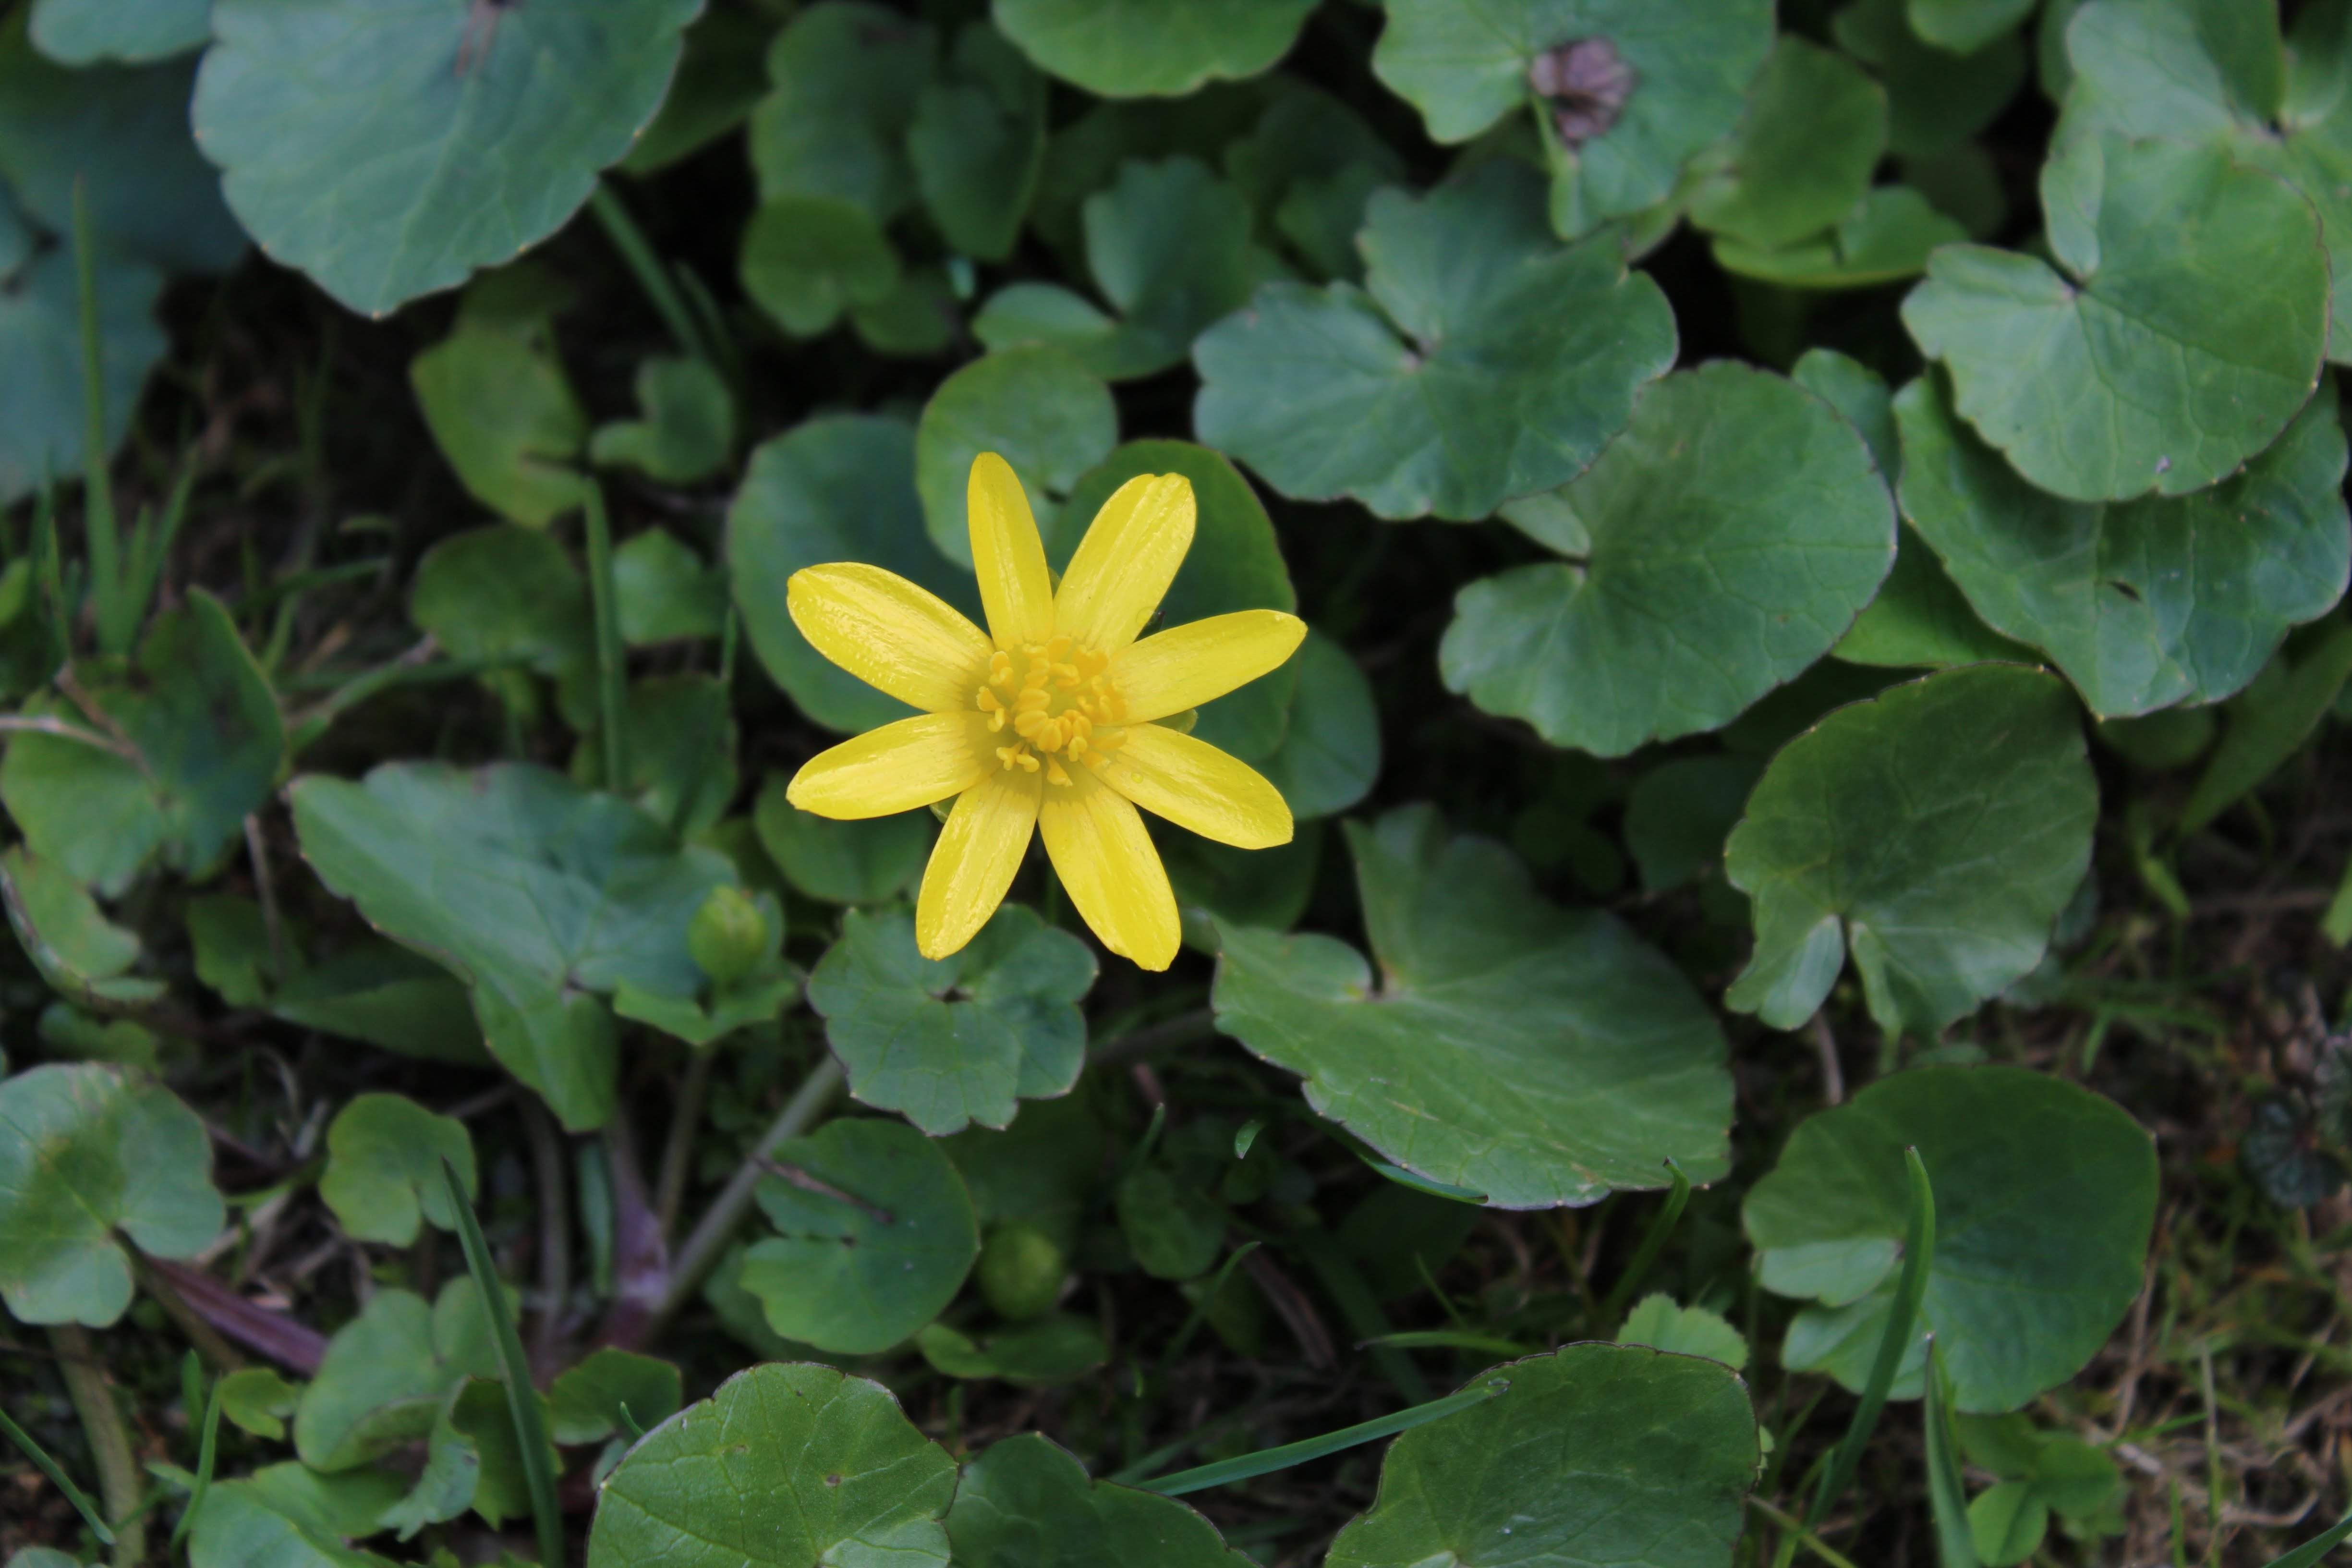
flower, yellow, plant, flora, wildflower, flowering plant, wood sorrel family, groundcover, annual plant, chelidonium